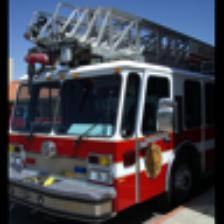
Label: NonHuman